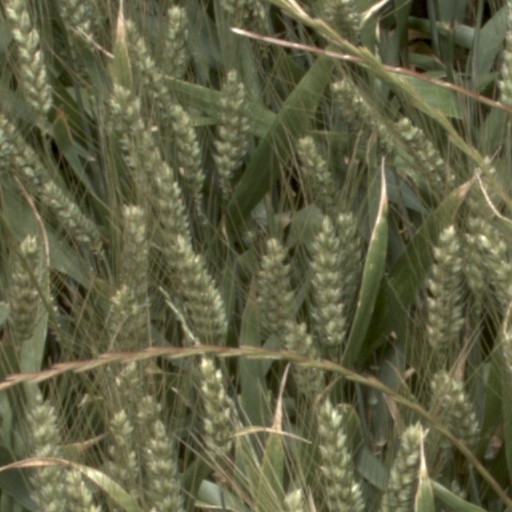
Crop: wheat